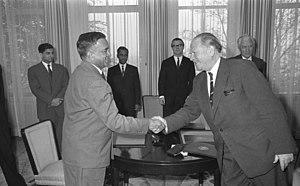
Albert-Hilger van Scherpenberg, né le 4 octobre 1899 à Munich, mort le 12 septembre 1969 à Hohenpeißenberg, est un diplomate allemand et Secrétaire d'État au Ministère fédéral des affaires étrangères de 1958 à 1961.